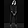
Label: Shirt